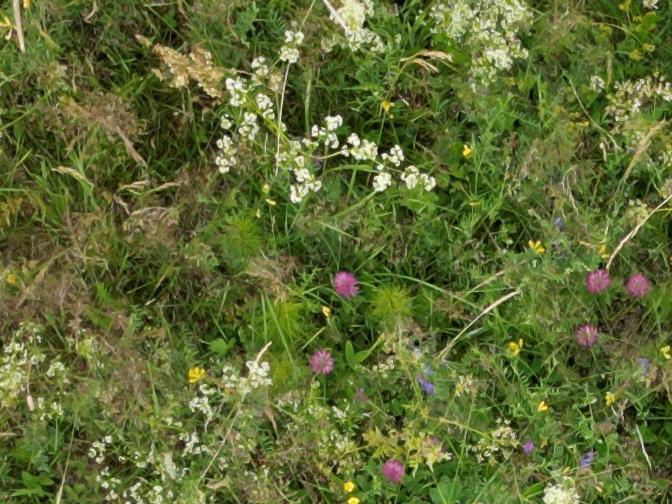
Flowers visible: yarrow flowers, yarrow flowers, yarrow flowers, yarrow flowers, yarrow flowers, yarrow flowers, yarrow flowers, yarrow flowers, yarrow flowers